Dominik Mysterio

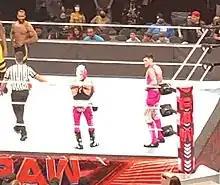
The Mysterios during a tag team match against The Street Profits in December 2021

In May 2020, Rey and Dominik feuded with Seth Rollins and Murphy, leading to Dominik's first match at SummerSlam on August 23, where he lost to Rollins in a Street Fight. At Payback on August 30, Dominik and Rey defeated Rollins and Murphy, earning his first victory in WWE. On the following episode of "Raw", Dominik lost to Rollins in a qualifier for the triple threat match for the WWE Championship at Clash of Champions.